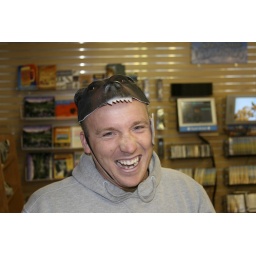
in the bear hat